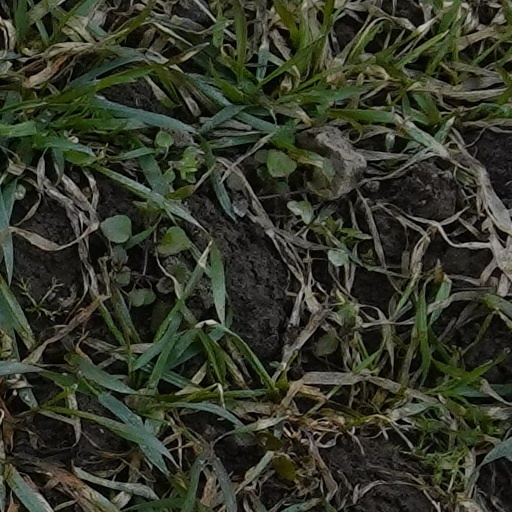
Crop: wheat